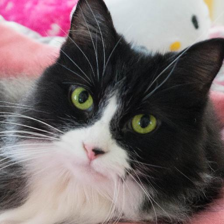
Label: animals